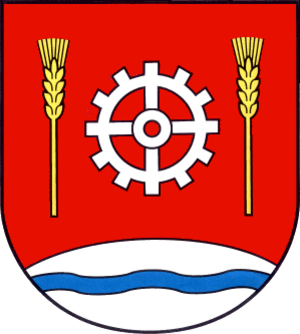
Dägeling
Coat of arms of Dägeling
Dägeling er en by og kommune i det nordlige Tyskland, beliggende i Amt Krempermarsch i den sydlige del af Kreis Steinburg. Kreis Steinburg ligger i sydvestlige del af tyske delstaten Slesvig-Holsten.